Waterfront Trail

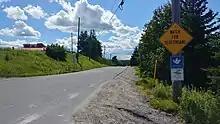
Old Soo Road in Lively, one of a number of mixed-traffic sections of the trail.

Not all sections of the Great Lakes Waterfront Trail are off-road. The route is designated with existing infrastructure in place with the goal of future improvements, including a legacy goal of a completely off-road trail, as close to the water's edge as ecologically feasible. There is an effort by the Waterfront Regeneration Trust, the charity leading the partnership of communities the Trail connects, to expand and improve the route. Their partnership with local, regional, and Provincial governments has yielded several successes, including the Ministry of Transportation's addition of paved shoulders on roughly 50km of Highway 17 between Sault Ste Marie and Greater Sudbury, where the route could use no other roads.